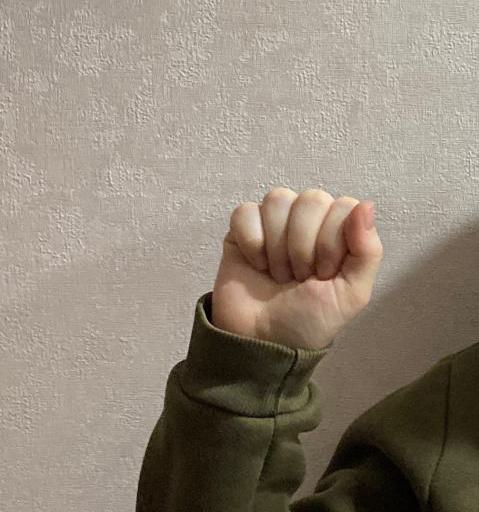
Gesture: fist